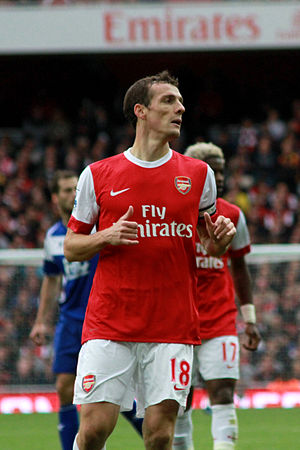
Sébastien Squillaci
Sébastien Squillaci er en fransk fodboldspiller. Han har gennem karrieren spillet for blandt andet AS Monaco, Sevilla FC og Arsenal.